Caliber 9

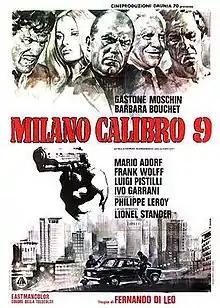
Italian theatrical release poster by Renato Casaro

Caliber 9 (also released as The Contract) is a 1972 Italian poliziottesco crime film written and directed by Fernando Di Leo and starring Gastone Moschin, Mario Adorf, Barbara Bouchet, Philippe Leroy, Frank Wolff, Luigi Pistilli, and Lionel Stander.